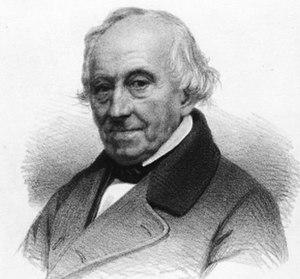
Johann Christoph Friedrich Klug est un entomologiste allemand, né le 5 mai 1775 à Berlin et mort le 3 février 1856 dans cette même ville.